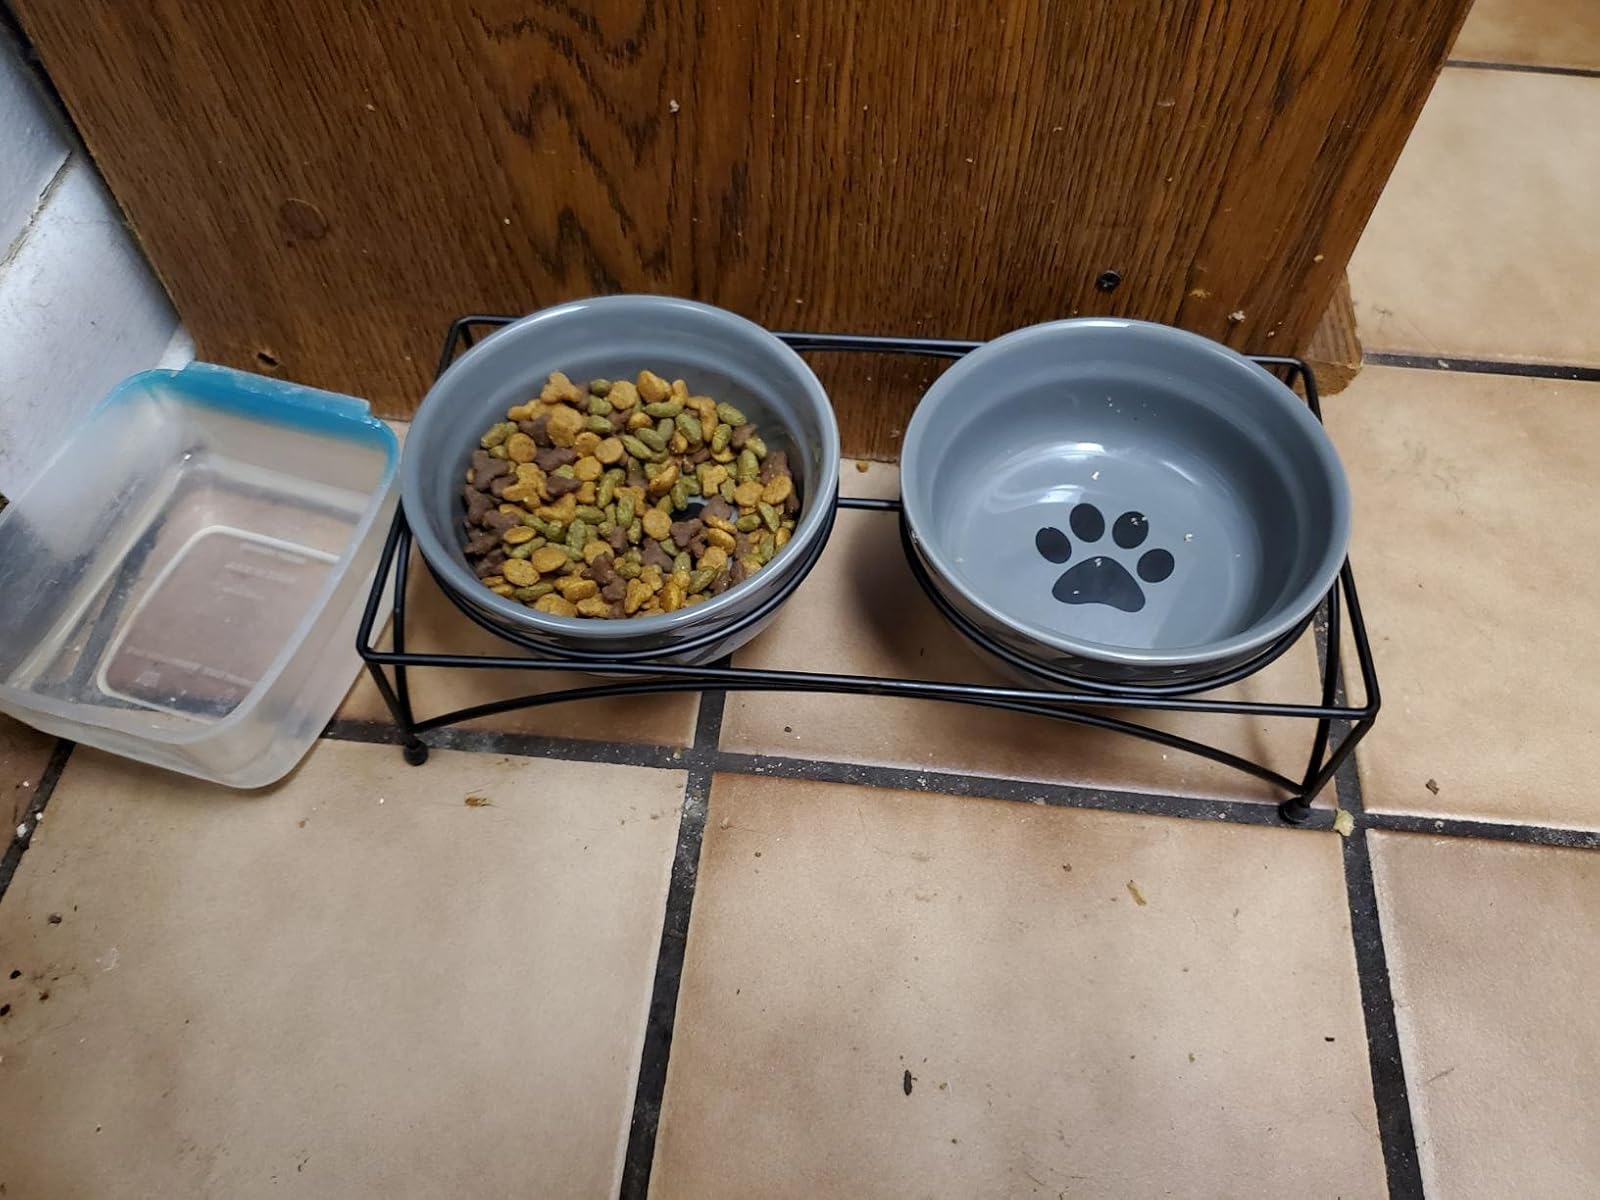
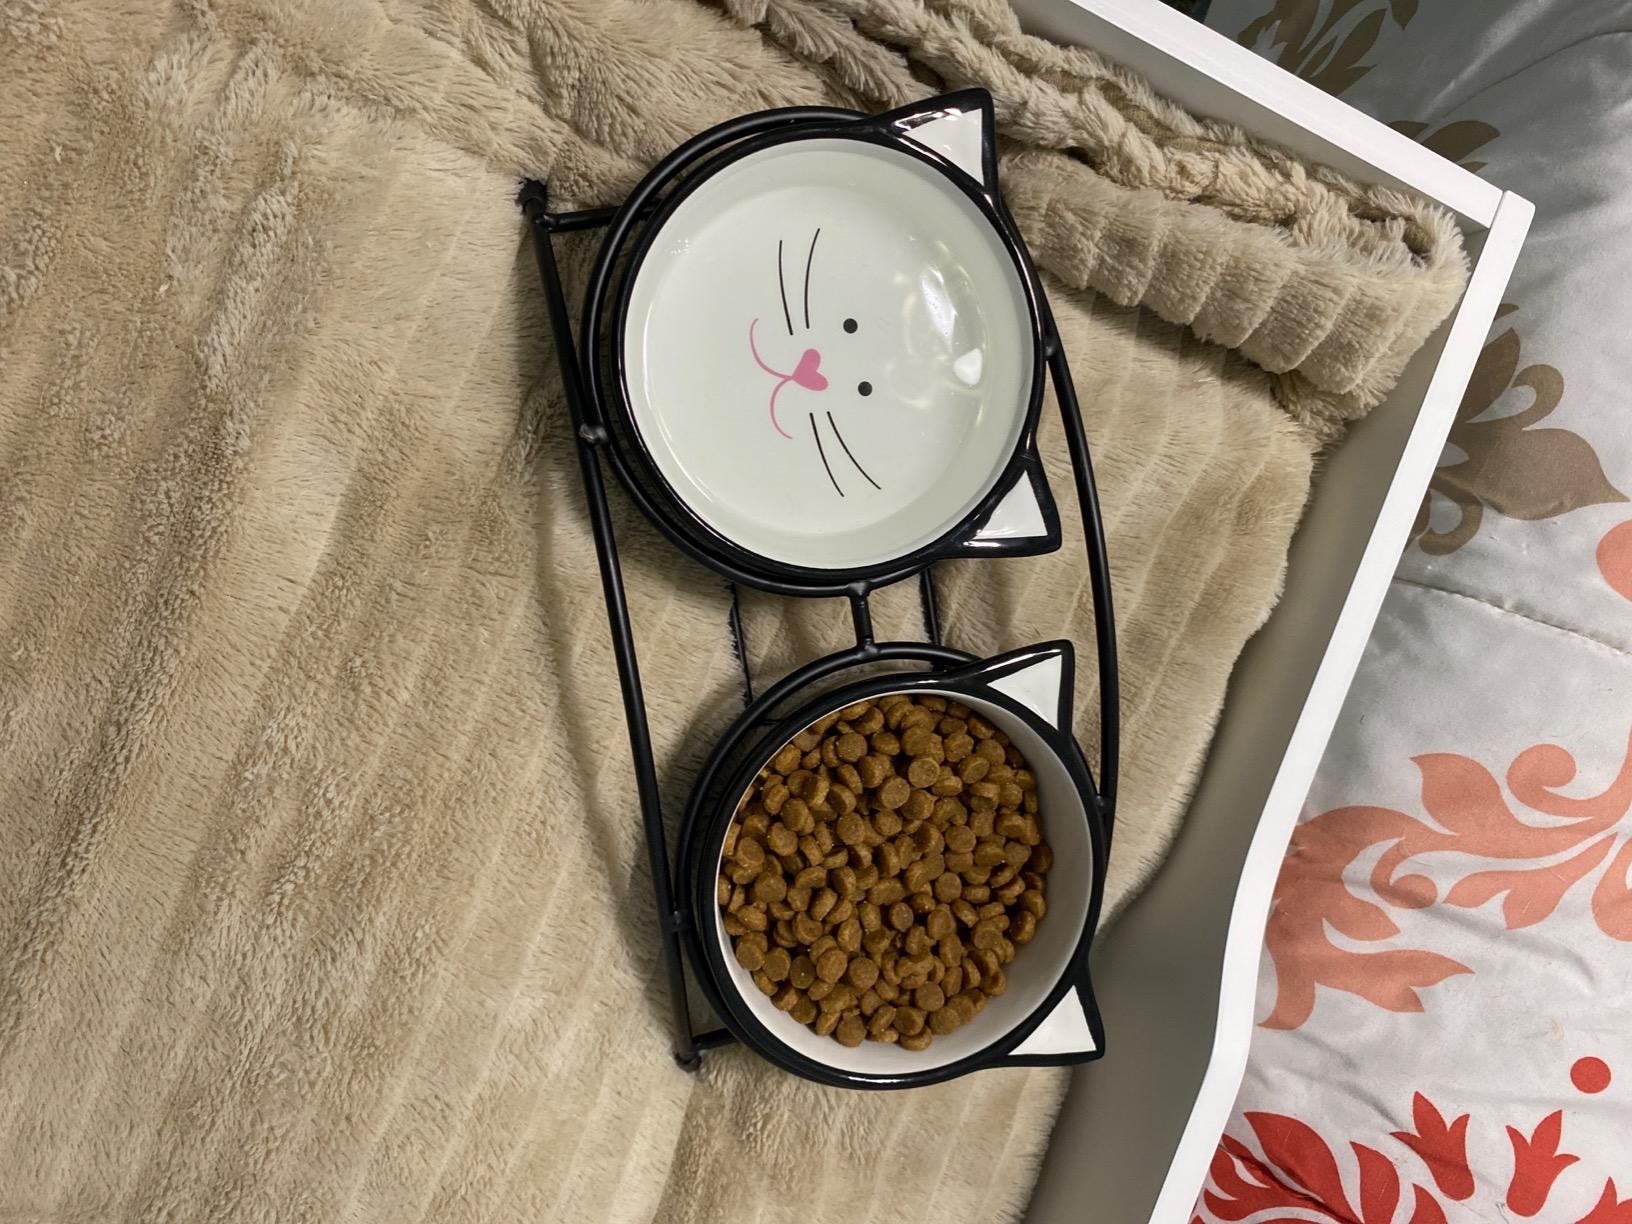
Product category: items_bowl
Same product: no